Columbus and Franklin County Metro Parks

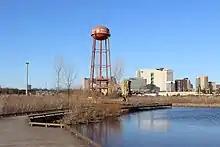
Scioto Audubon Metro Park

The most urban of the Metro Parks, Scioto Audubon is located in the Brewery District near Downtown Columbus. The park is a major bird migration stopover, and as such hosts the Grange Insurance Audubon Center. Opened in 2008, the park is situated on a peninsula stretching into the Scioto River and contains numerous wetland areas. Other features include multi-use trail connection to the north and south, a climbing wall, and an old water tower with an overlook deck.